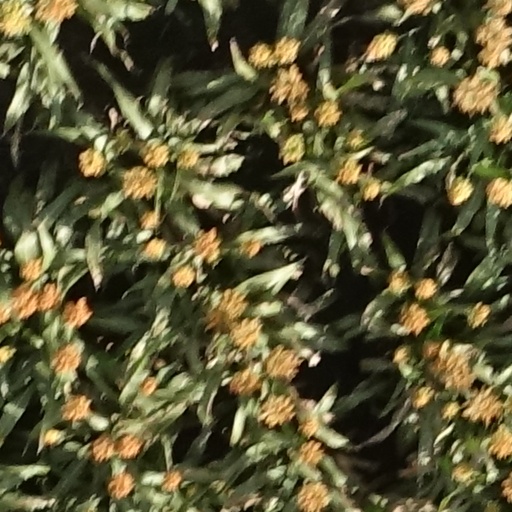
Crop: sorghum